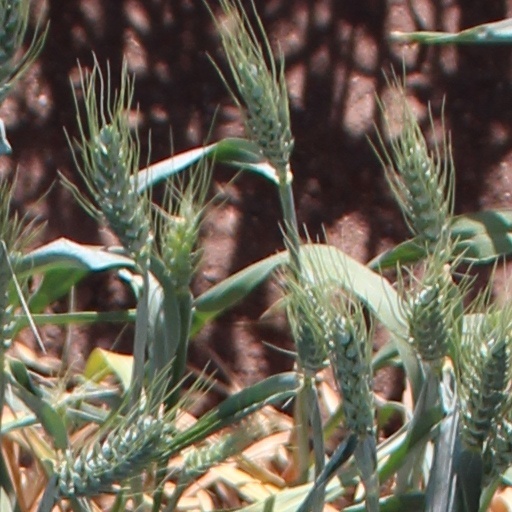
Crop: wheat